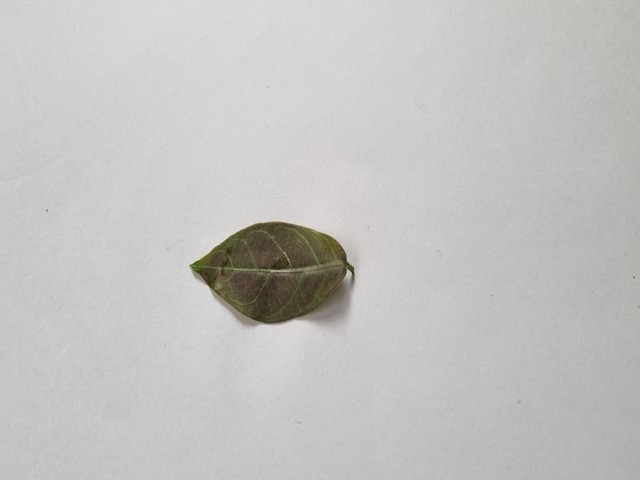
Plant: anantamul